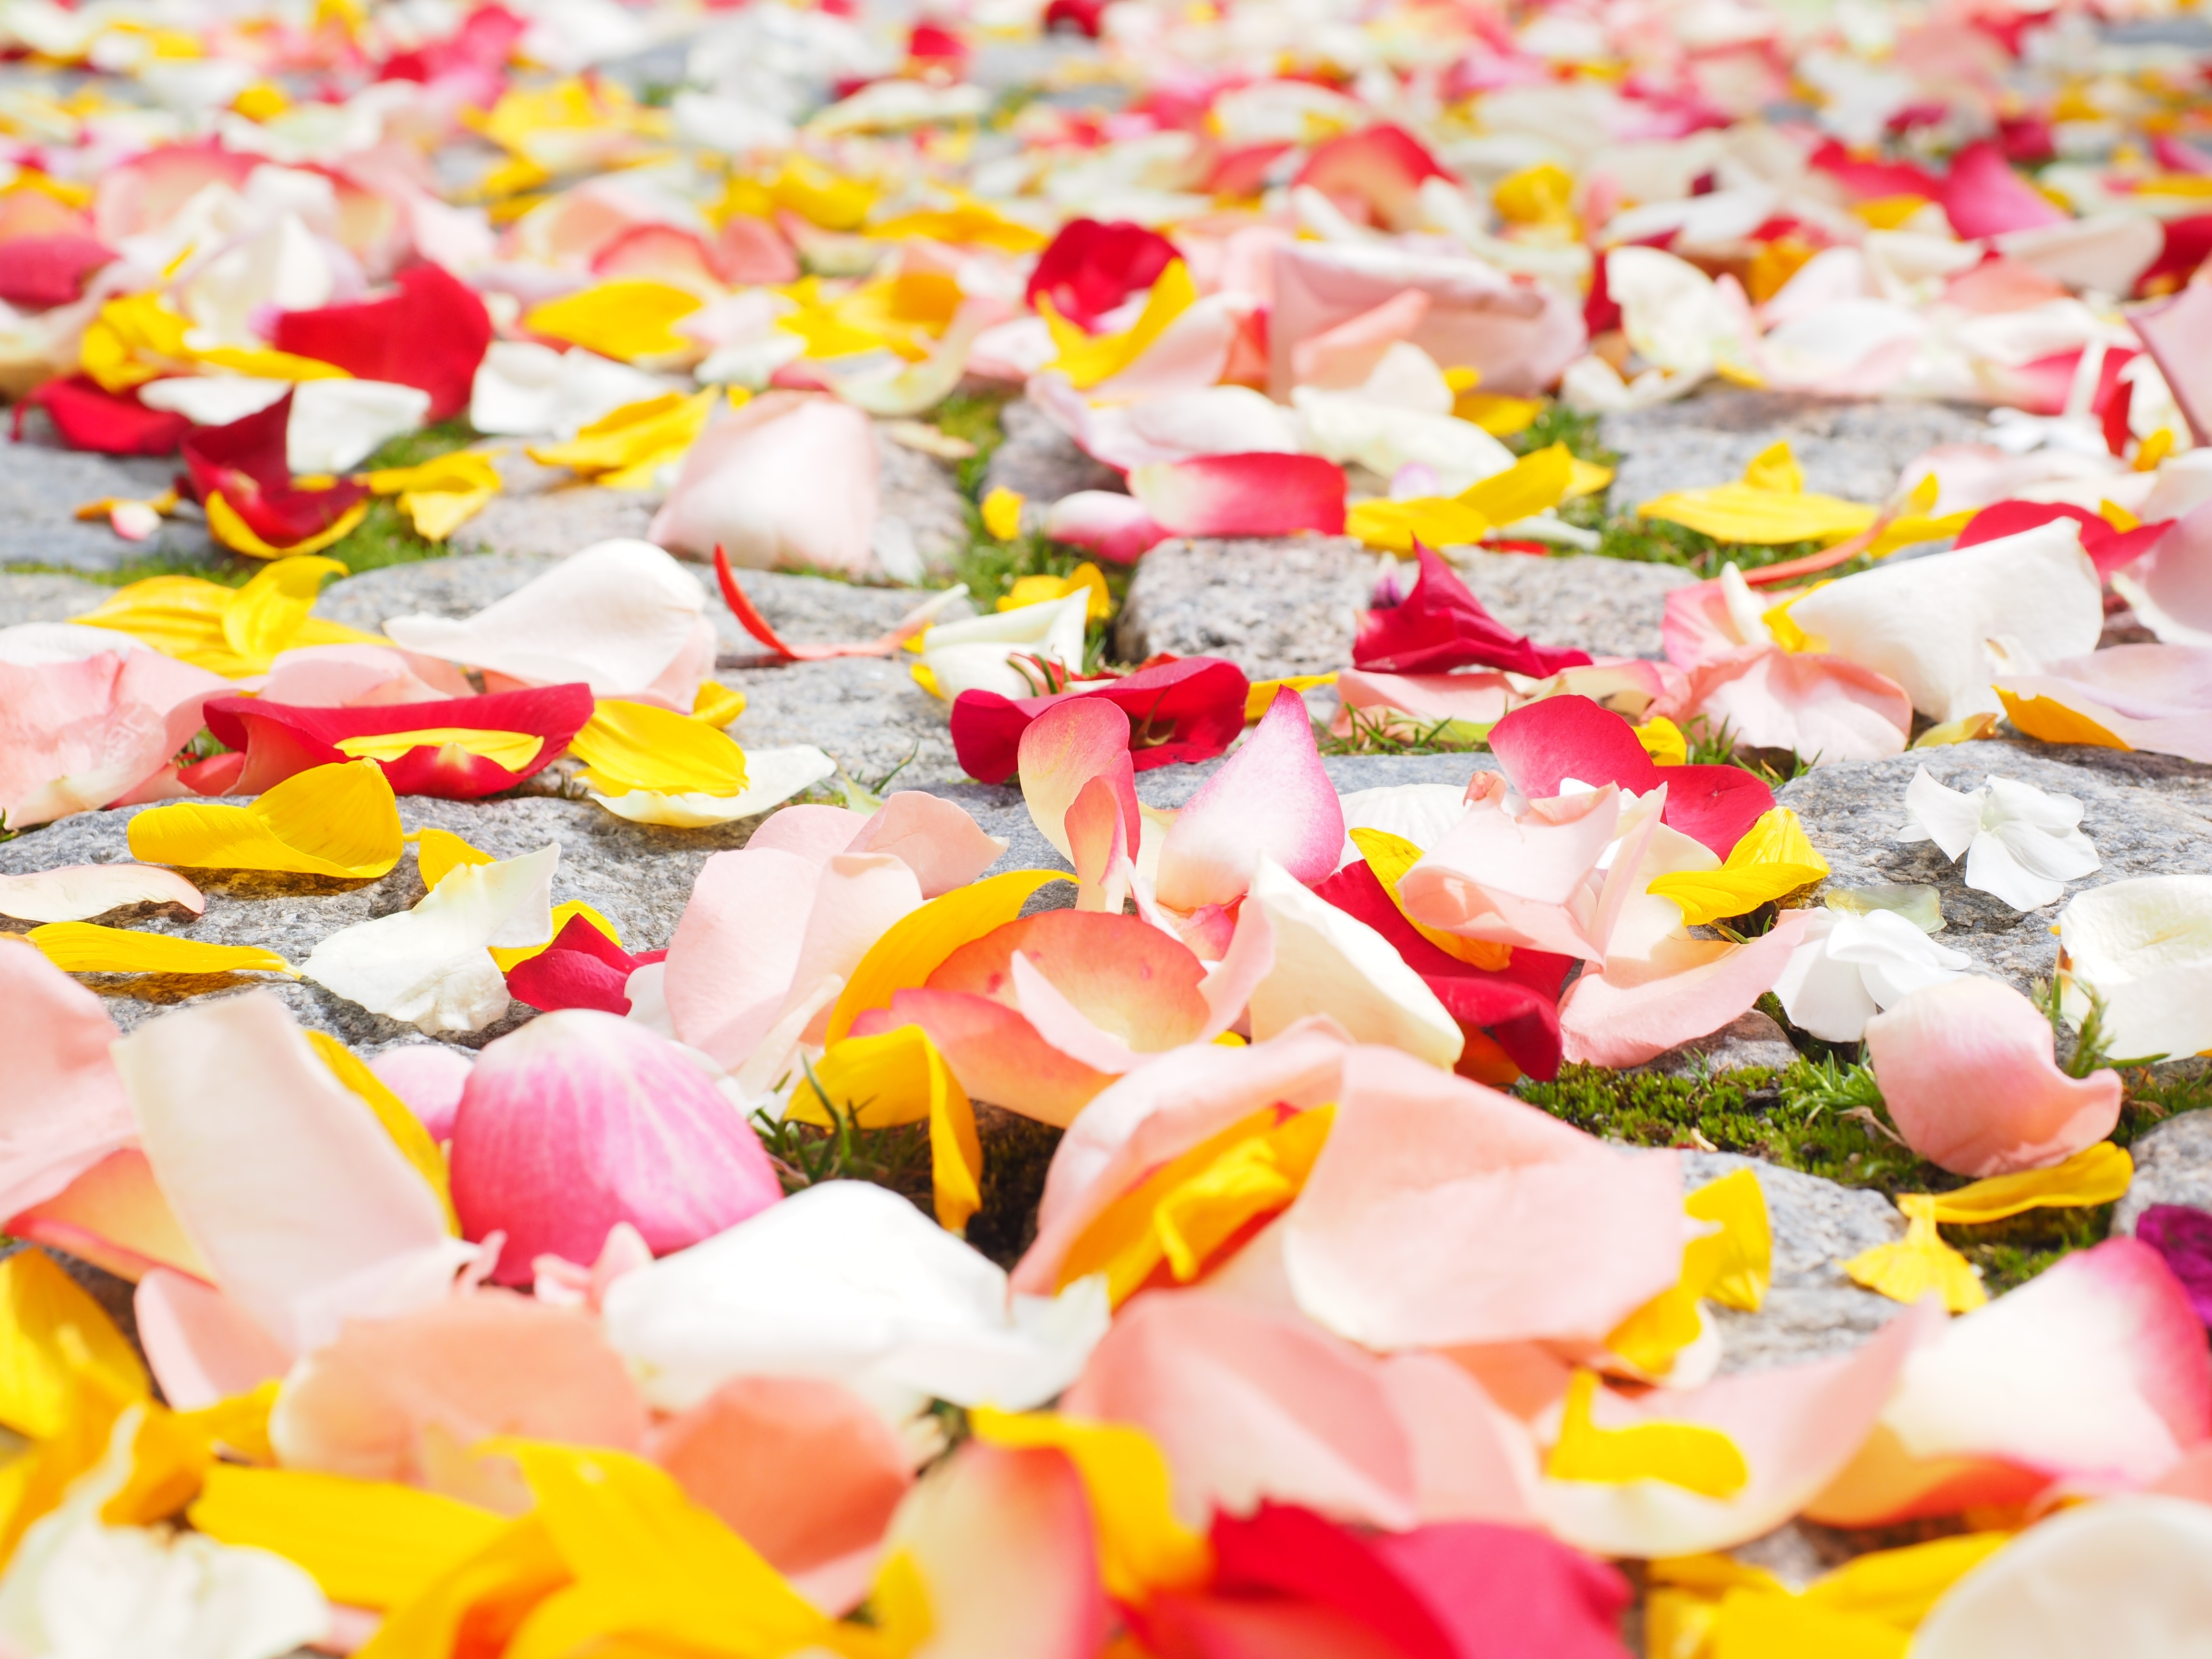
blossom, plant, white, leaf, flower, petal, love, red, color, autumn, yellow, pink, wedding, flora, season, close up, patch, petals, away, magical, rose petals, scatter, macro photography, scattered, flower bouquet, rosenweg, scatter roses, bl tenweg